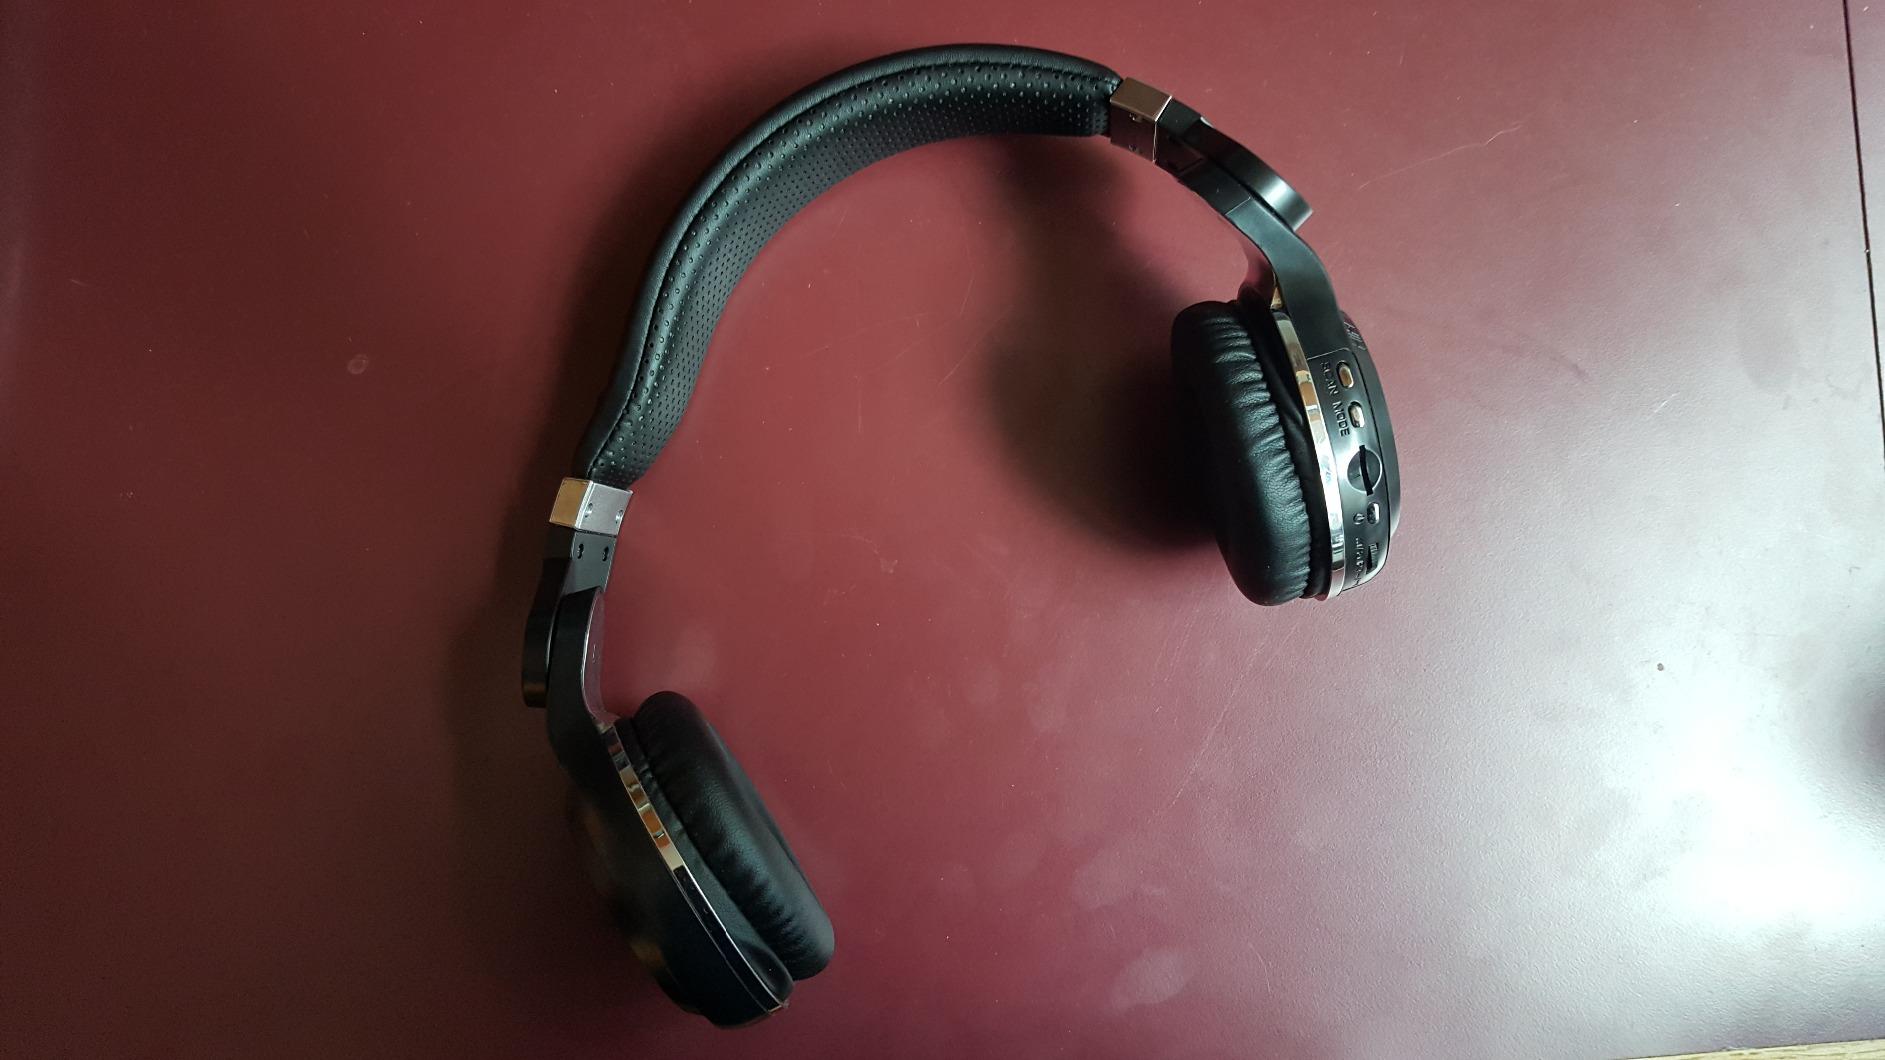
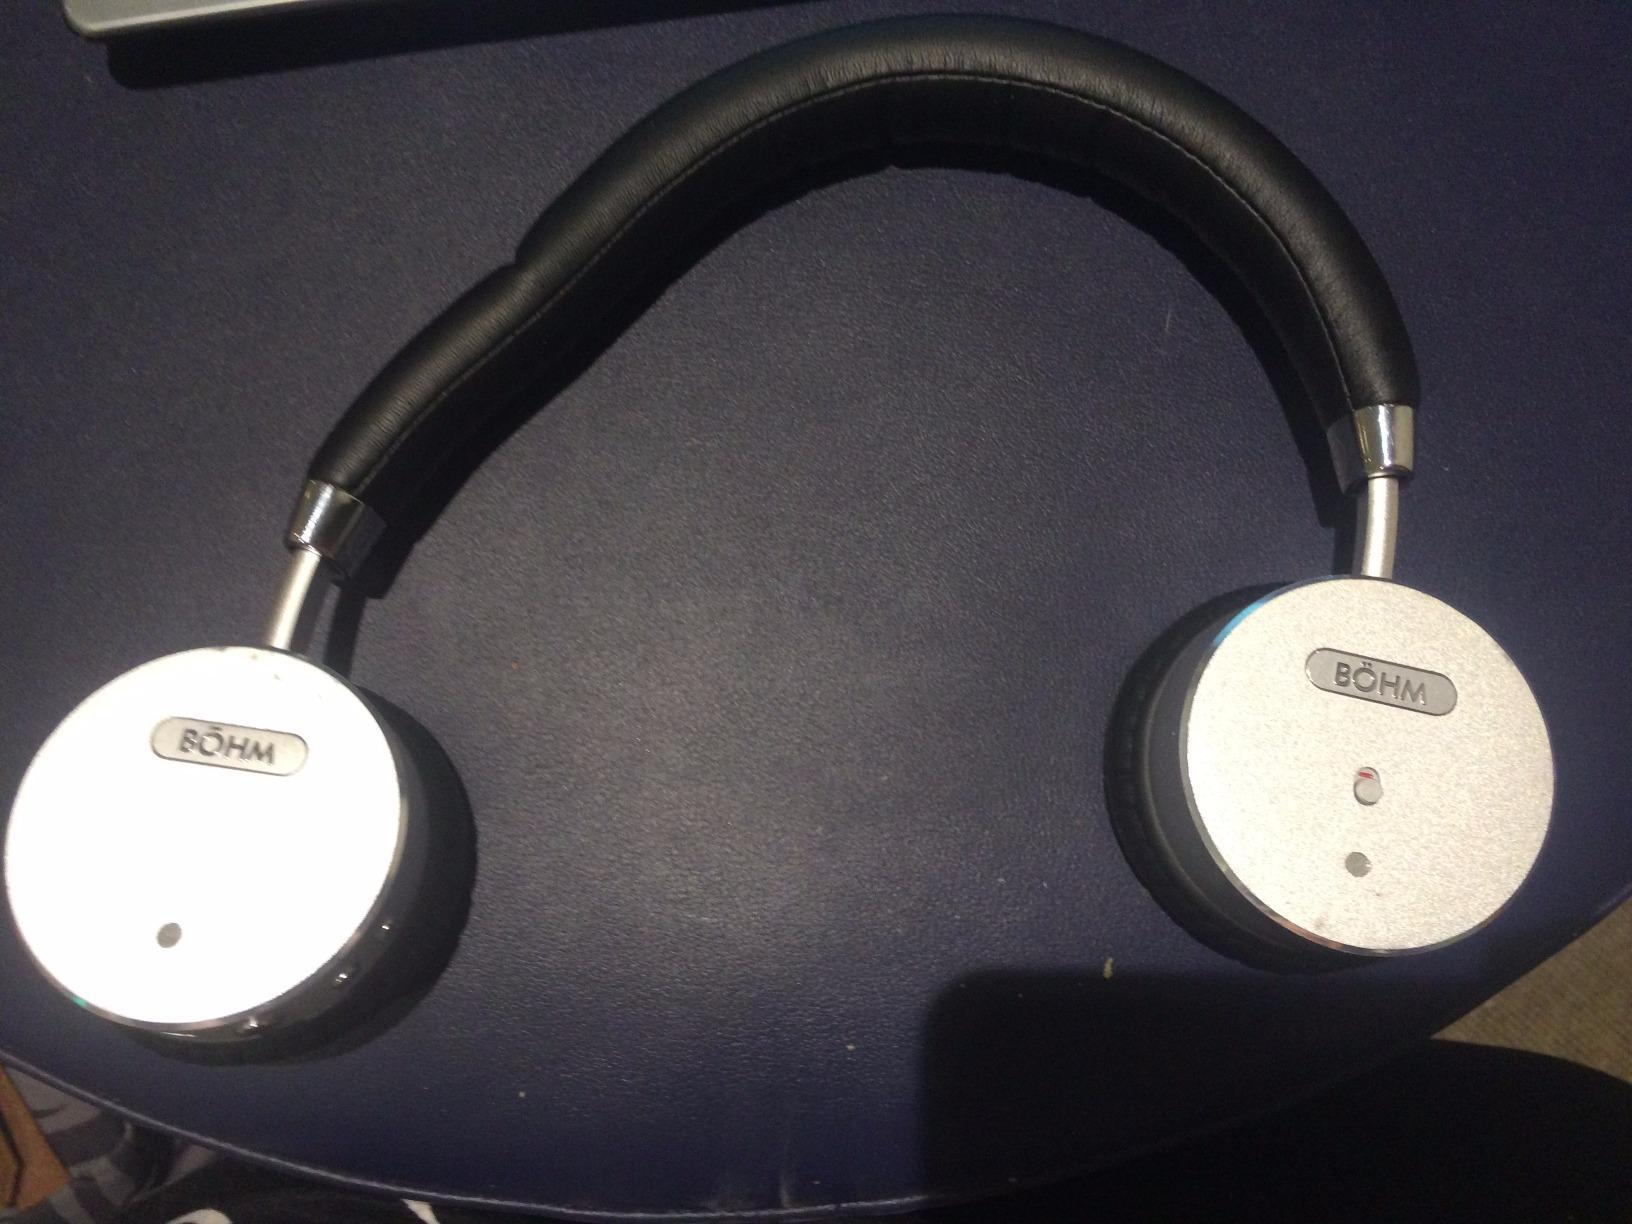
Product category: headphones
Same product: no